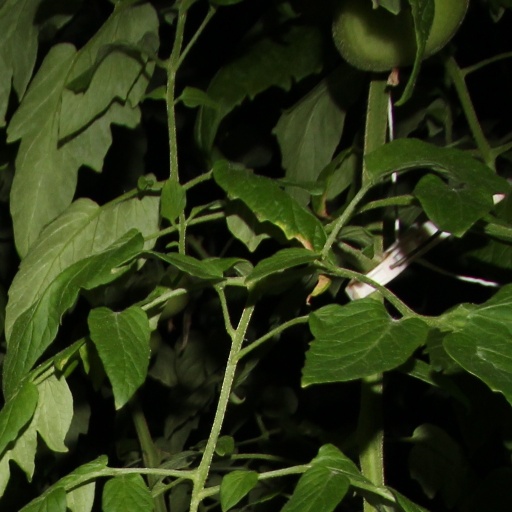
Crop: tomato